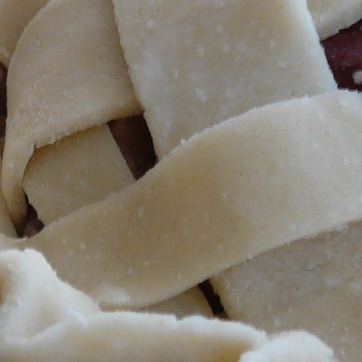
Material: food